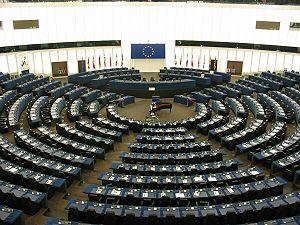
A l'intérieur du Parlement Européen à Strasbourg.
Les élections du Parlement européen, ou élections européennes, sont des élections multinationales destinées à élire les délégations de députés du Parlement européen pour des mandats quinquennaux fixes. Elles se tiennent depuis 1979.
Notion polysémique, la politique recouvre :
L'Assemblée nationale du Nicaragua est la branche législative du gouvernement du Nicaragua.
Le Parlement des Canaries est l'organe qui exerce dans les îles Canaries le pouvoir législatif, approuve les budgets de la communauté autonome et initie et contrôle les actions du gouvernement canarien. Son siège est à Santa Cruz de Tenerife.
La Chambre des députés du Liban est l’unique chambre législative au Liban. Les 128 députés sont élus tous les 4 ans, avec la moitié de chrétiens et la moitié de musulmans. En plus de ratifier les lois, ils élisent le président de la République et votent la confiance au gouvernement.
La procédure législative ordinaire permet au Parlement européen d'adopter certaines directives et règlements communautaires en partenariat avec le Conseil de l'Union européenne : les deux pouvoirs doivent s'accorder sur le texte avant que celui-ci soit adopté, puis être transposé ultérieurement dans chaque État membre : c'est alors qu'ils auront force de loi. Le déroulement de cette procédure ainsi que ses 85 domaines d'application sont définis dans le Traité sur le fonctionnement de l'Union européenne. Parmi les différentes procédures législatives de l'Union européenne, la procédure législative ordinaire est le principal mécanisme d'adoption des textes législatifs.
L'Assemblée nationale est l'assemblée unique de la République de Djibouti, dépositaire du pouvoir législatif. Son siège se trouve dans la ville de Djibouti. En 2010, une modification de la Constitution a prévu la création d'un Sénat qui n'a pas encore été institué.
Le Parlement européen est l'organe parlementaire de l'Union européenne élu au suffrage universel direct. Il partage avec le Conseil de l'Union européenne le pouvoir législatif de l'Union européenne.
L'Assemblée du peuple d'Égypte était sous la Constitution de 1971, la chambre basse du Parlement bicaméral égyptien.